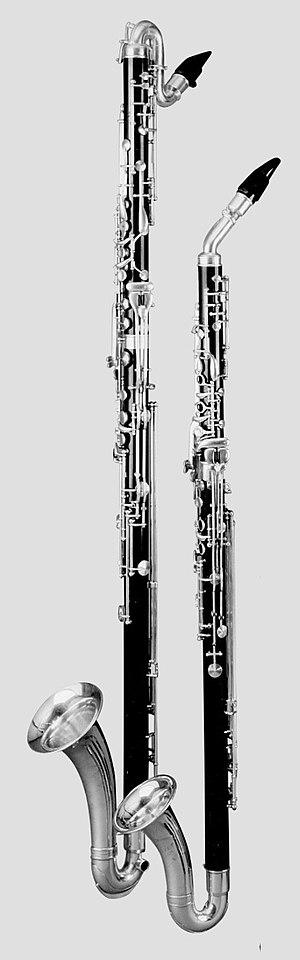
La clarinette basse est une clarinette sonnant exactement à l'octave inférieure de la clarinette en si dont l’origine remonte à la deuxième moitié du XVIIIᵉ siècle.